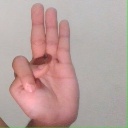
अक्षर: भ